2008 Formula One World Championship

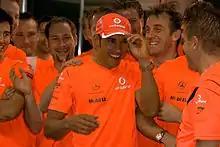
Lewis Hamilton celebrates after winning the championship in Brazil.

Alonso won again in Japan with Kubica second. Hamilton started the race on pole, however he was given a drive through penalty for running wide at the start and shortly afterwards was knocked into a spin by Felipe Massa. He was back to winning ways for the first time since Hockenheim, though, victorious at Shanghai.